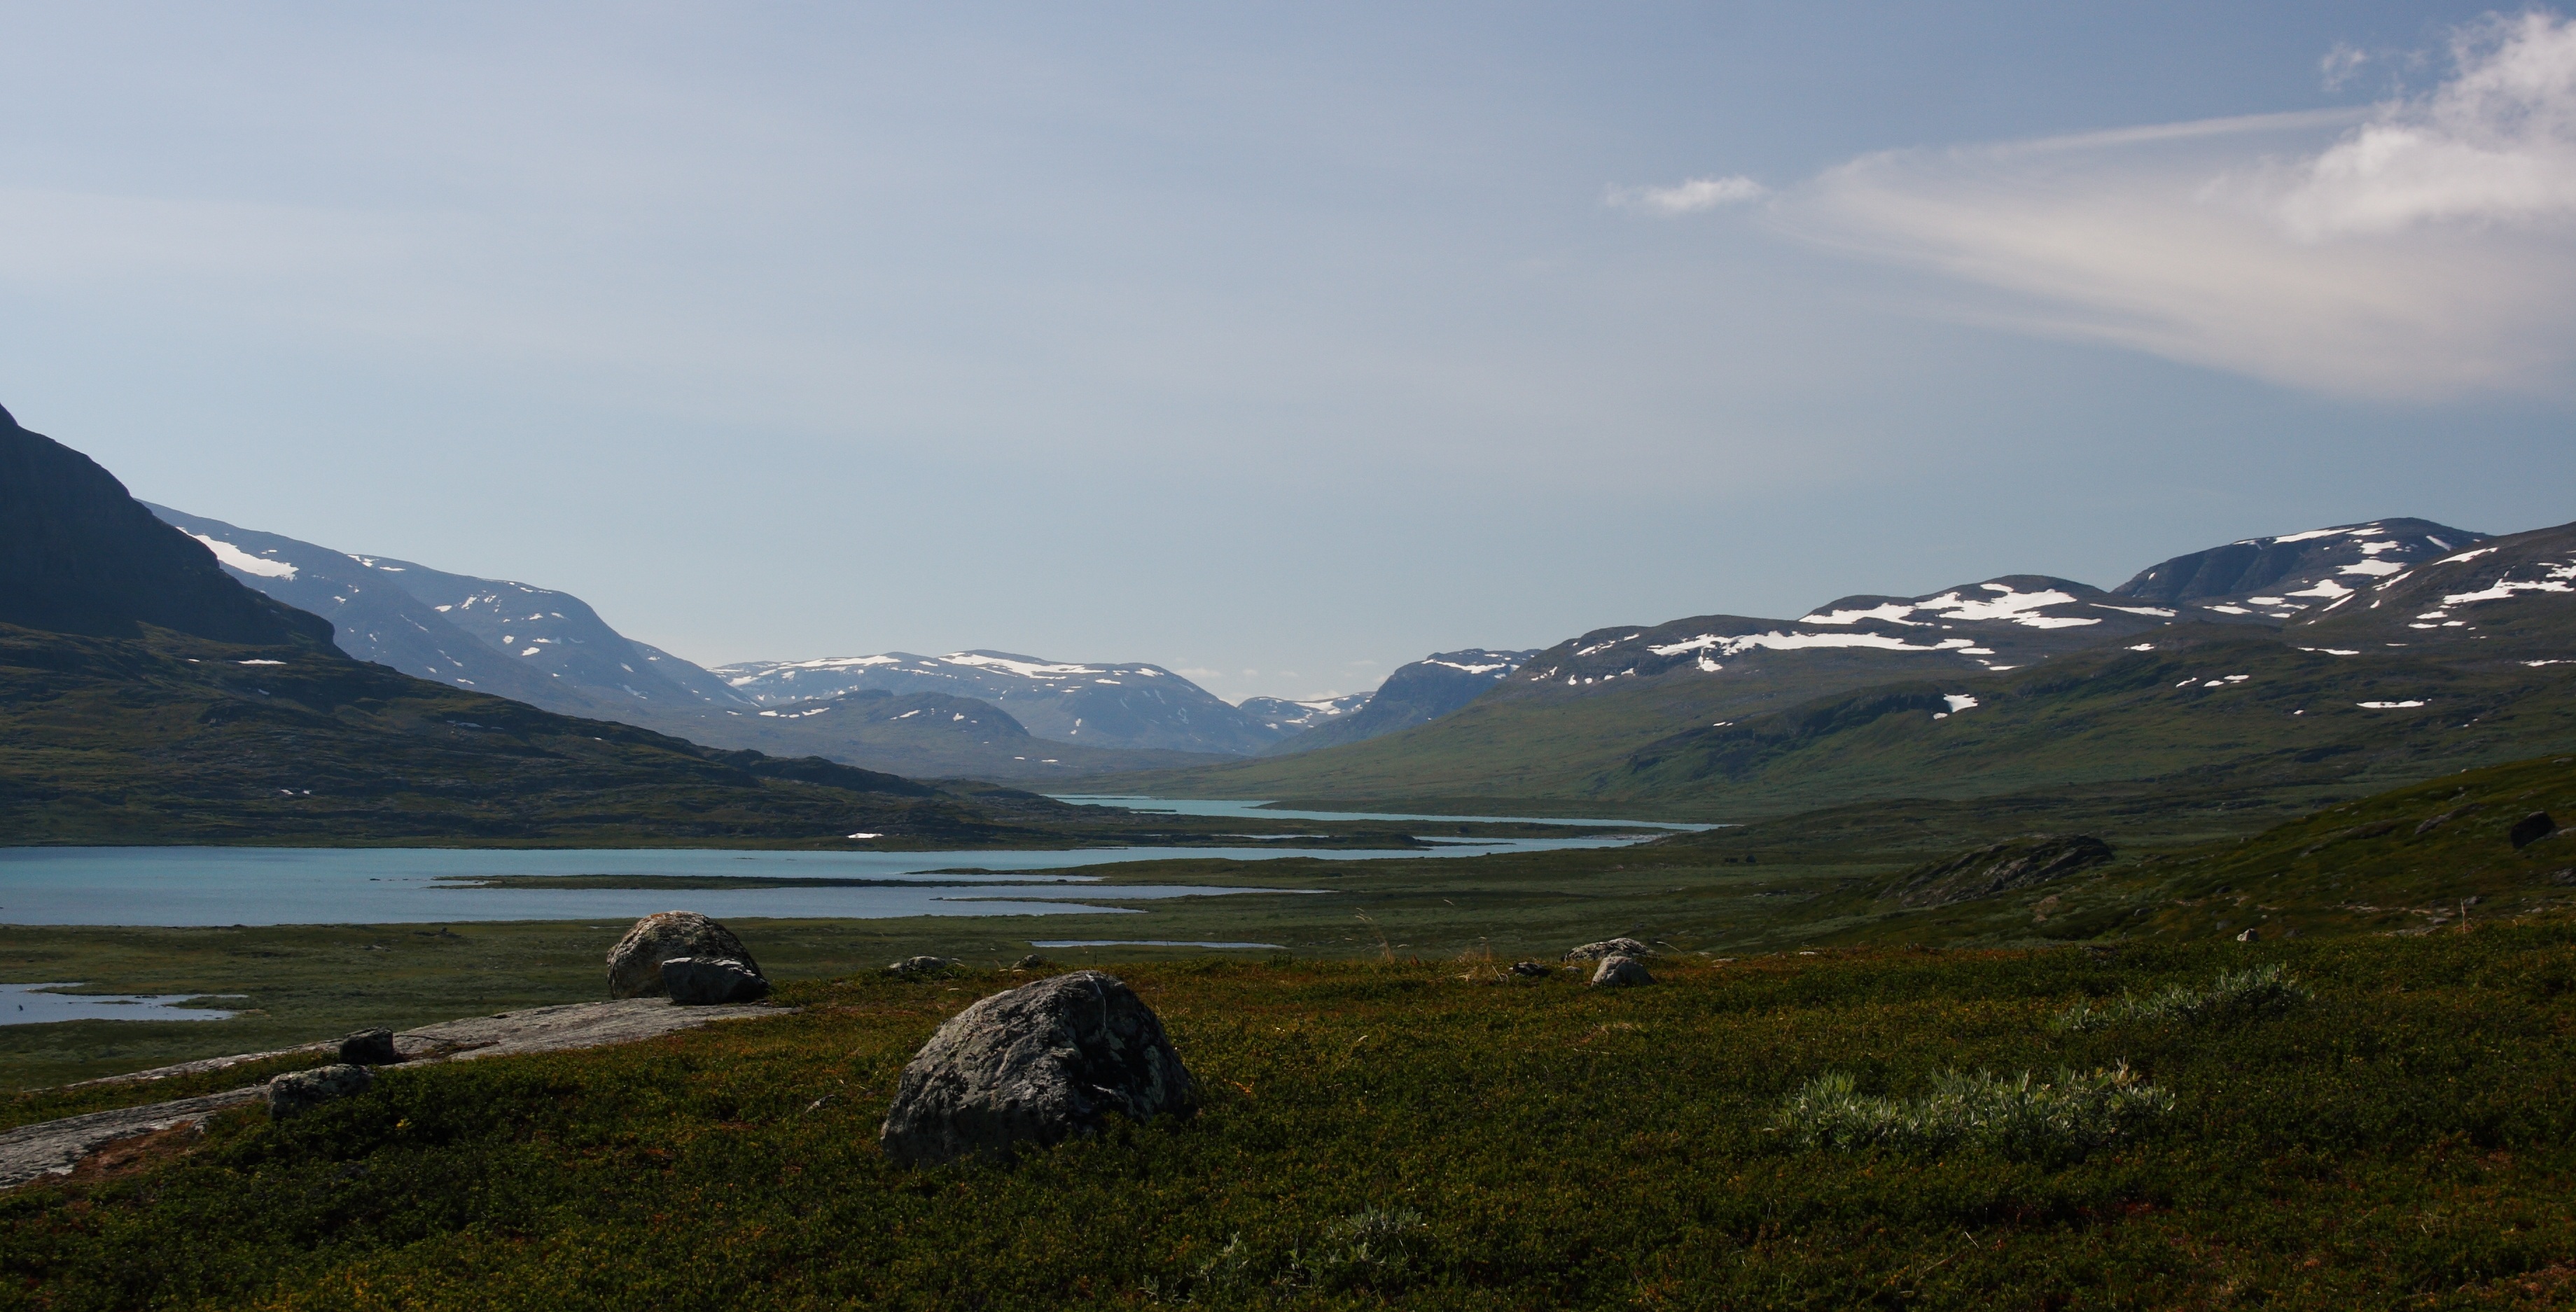
landscape, nature, wilderness, walking, mountain, cloud, meadow, hill, lake, valley, mountain range, fjord, highland, ridge, summit, mountains, alps, sweden, plateau, fell, loch, wasteland, landform, lapland, mountain pass, geographical feature, atmospheric phenomenon, mountainous landforms, glacial landform, kungsleden